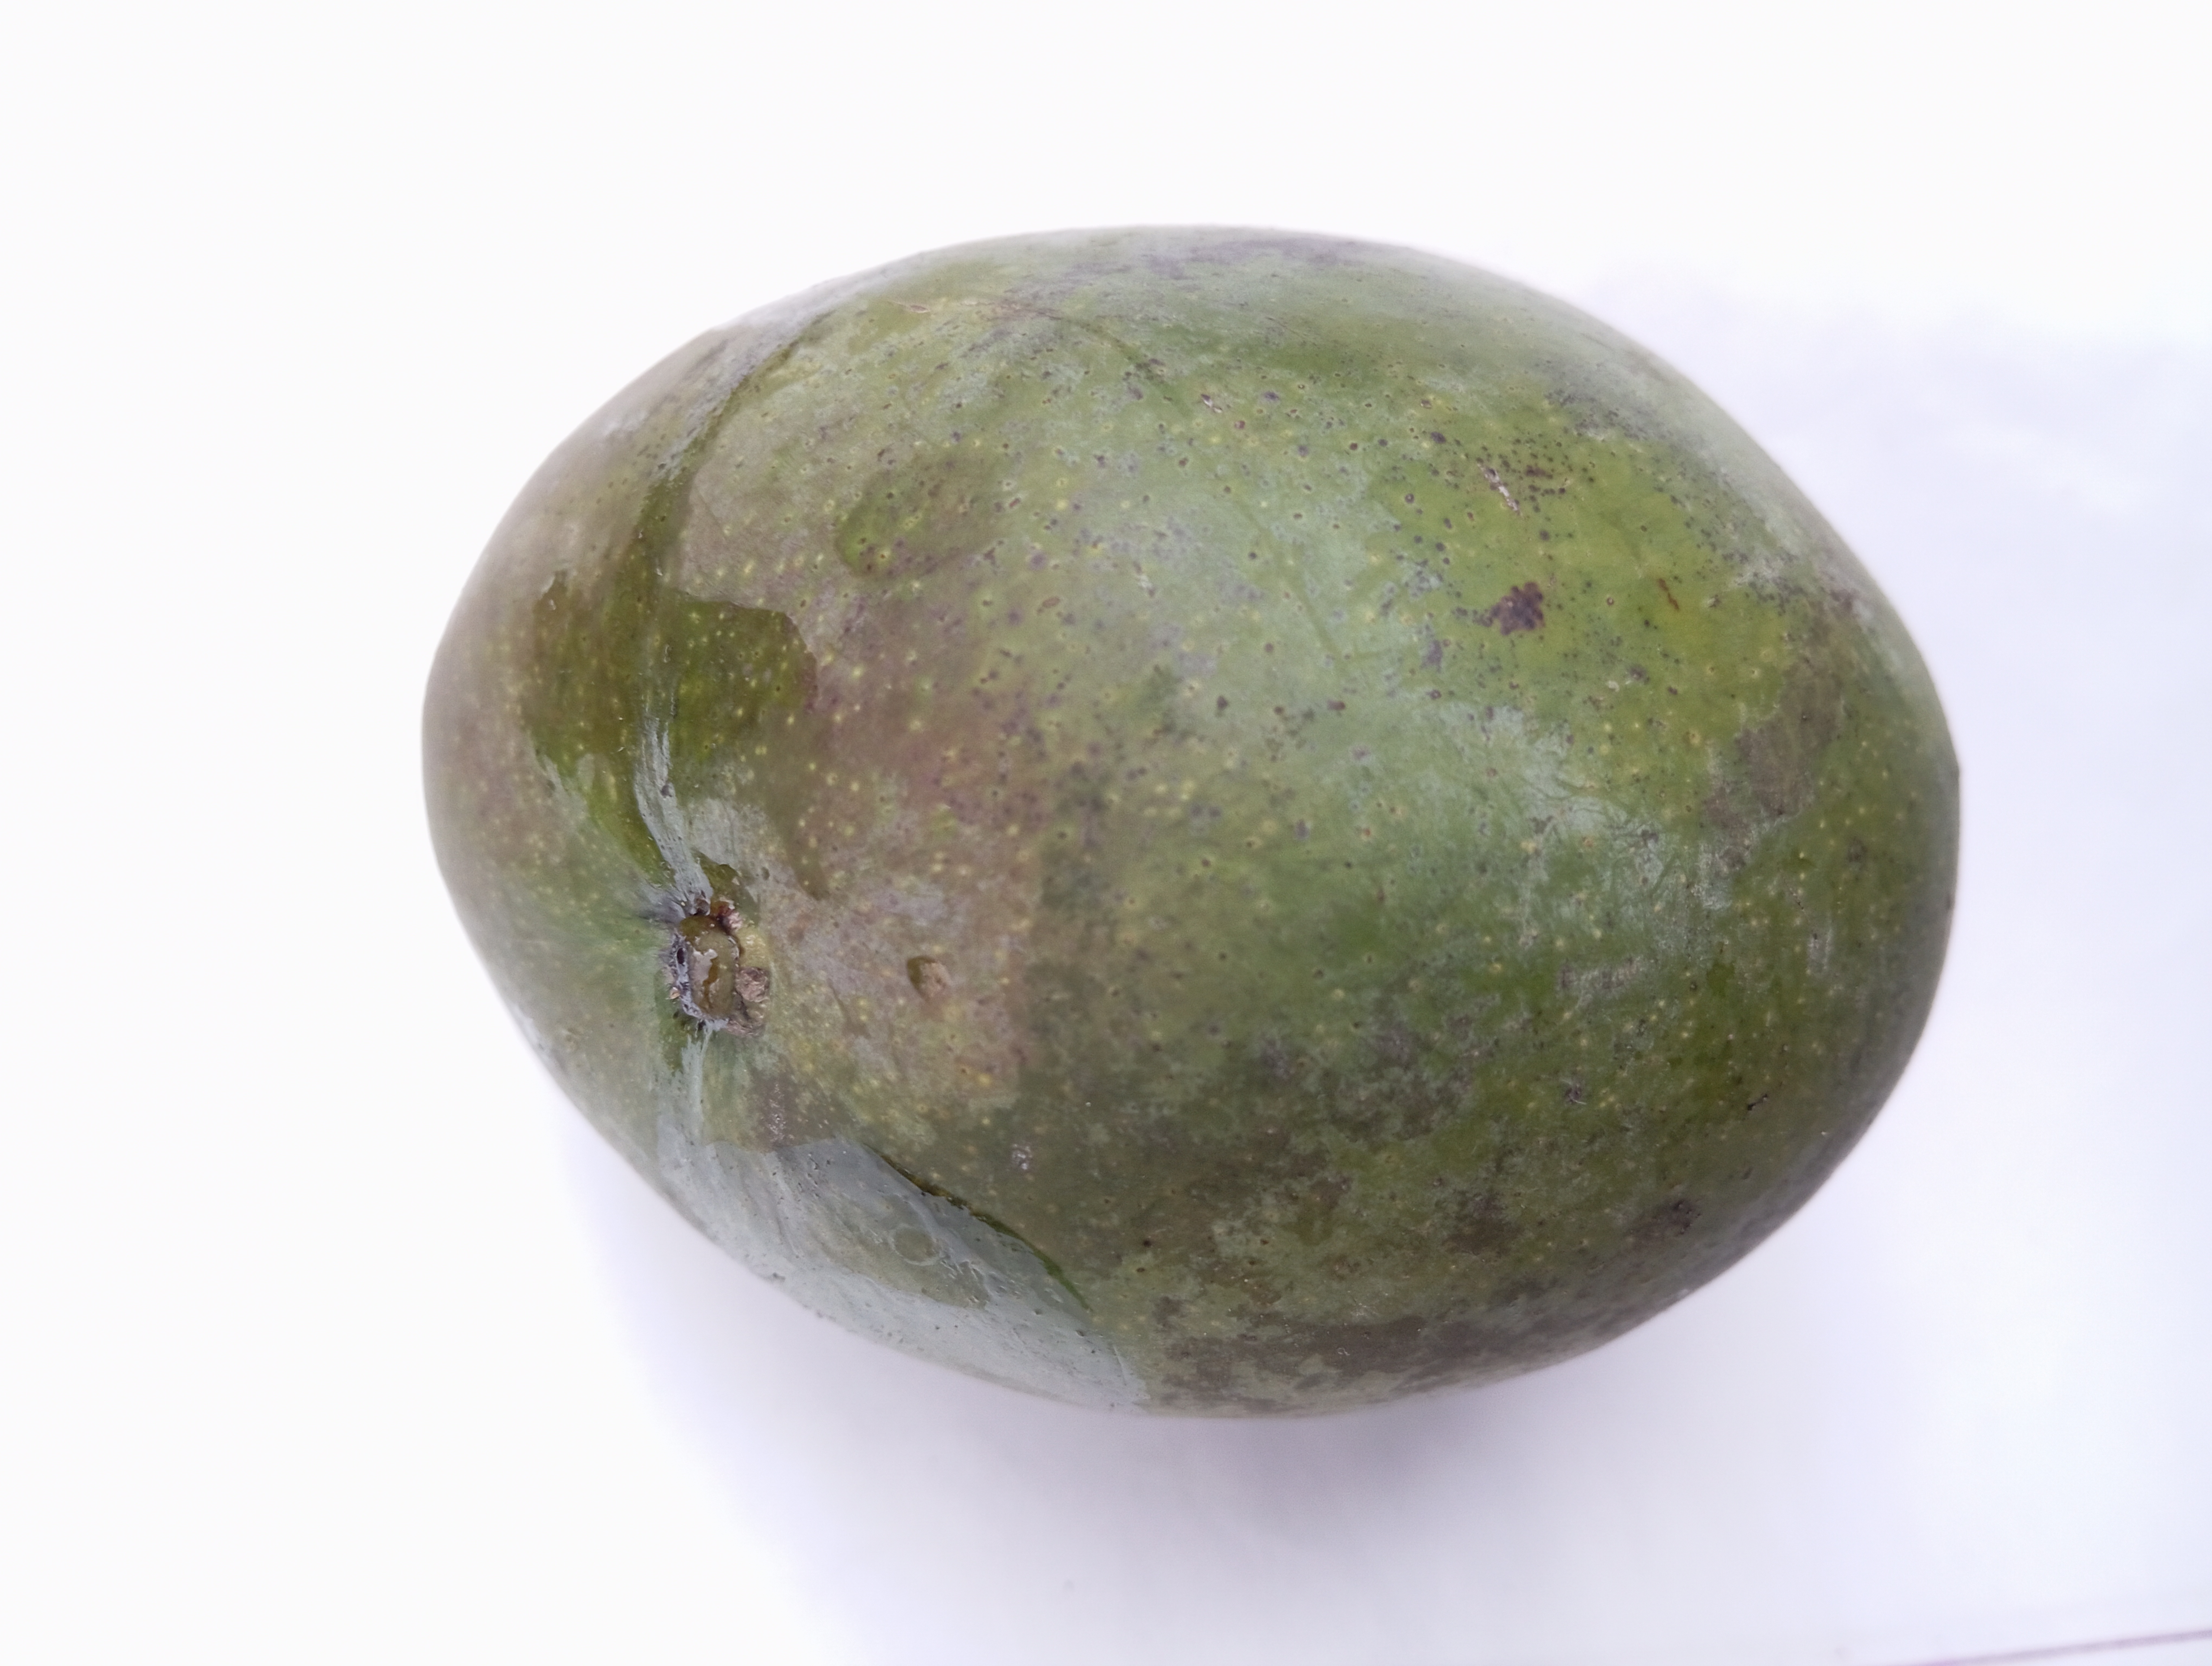
Mango variety: Bari 4